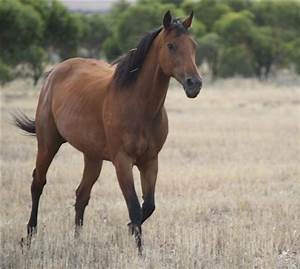
Label: horse